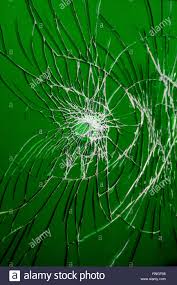
Waste category: glass